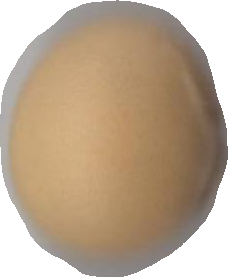
Variety: Dega